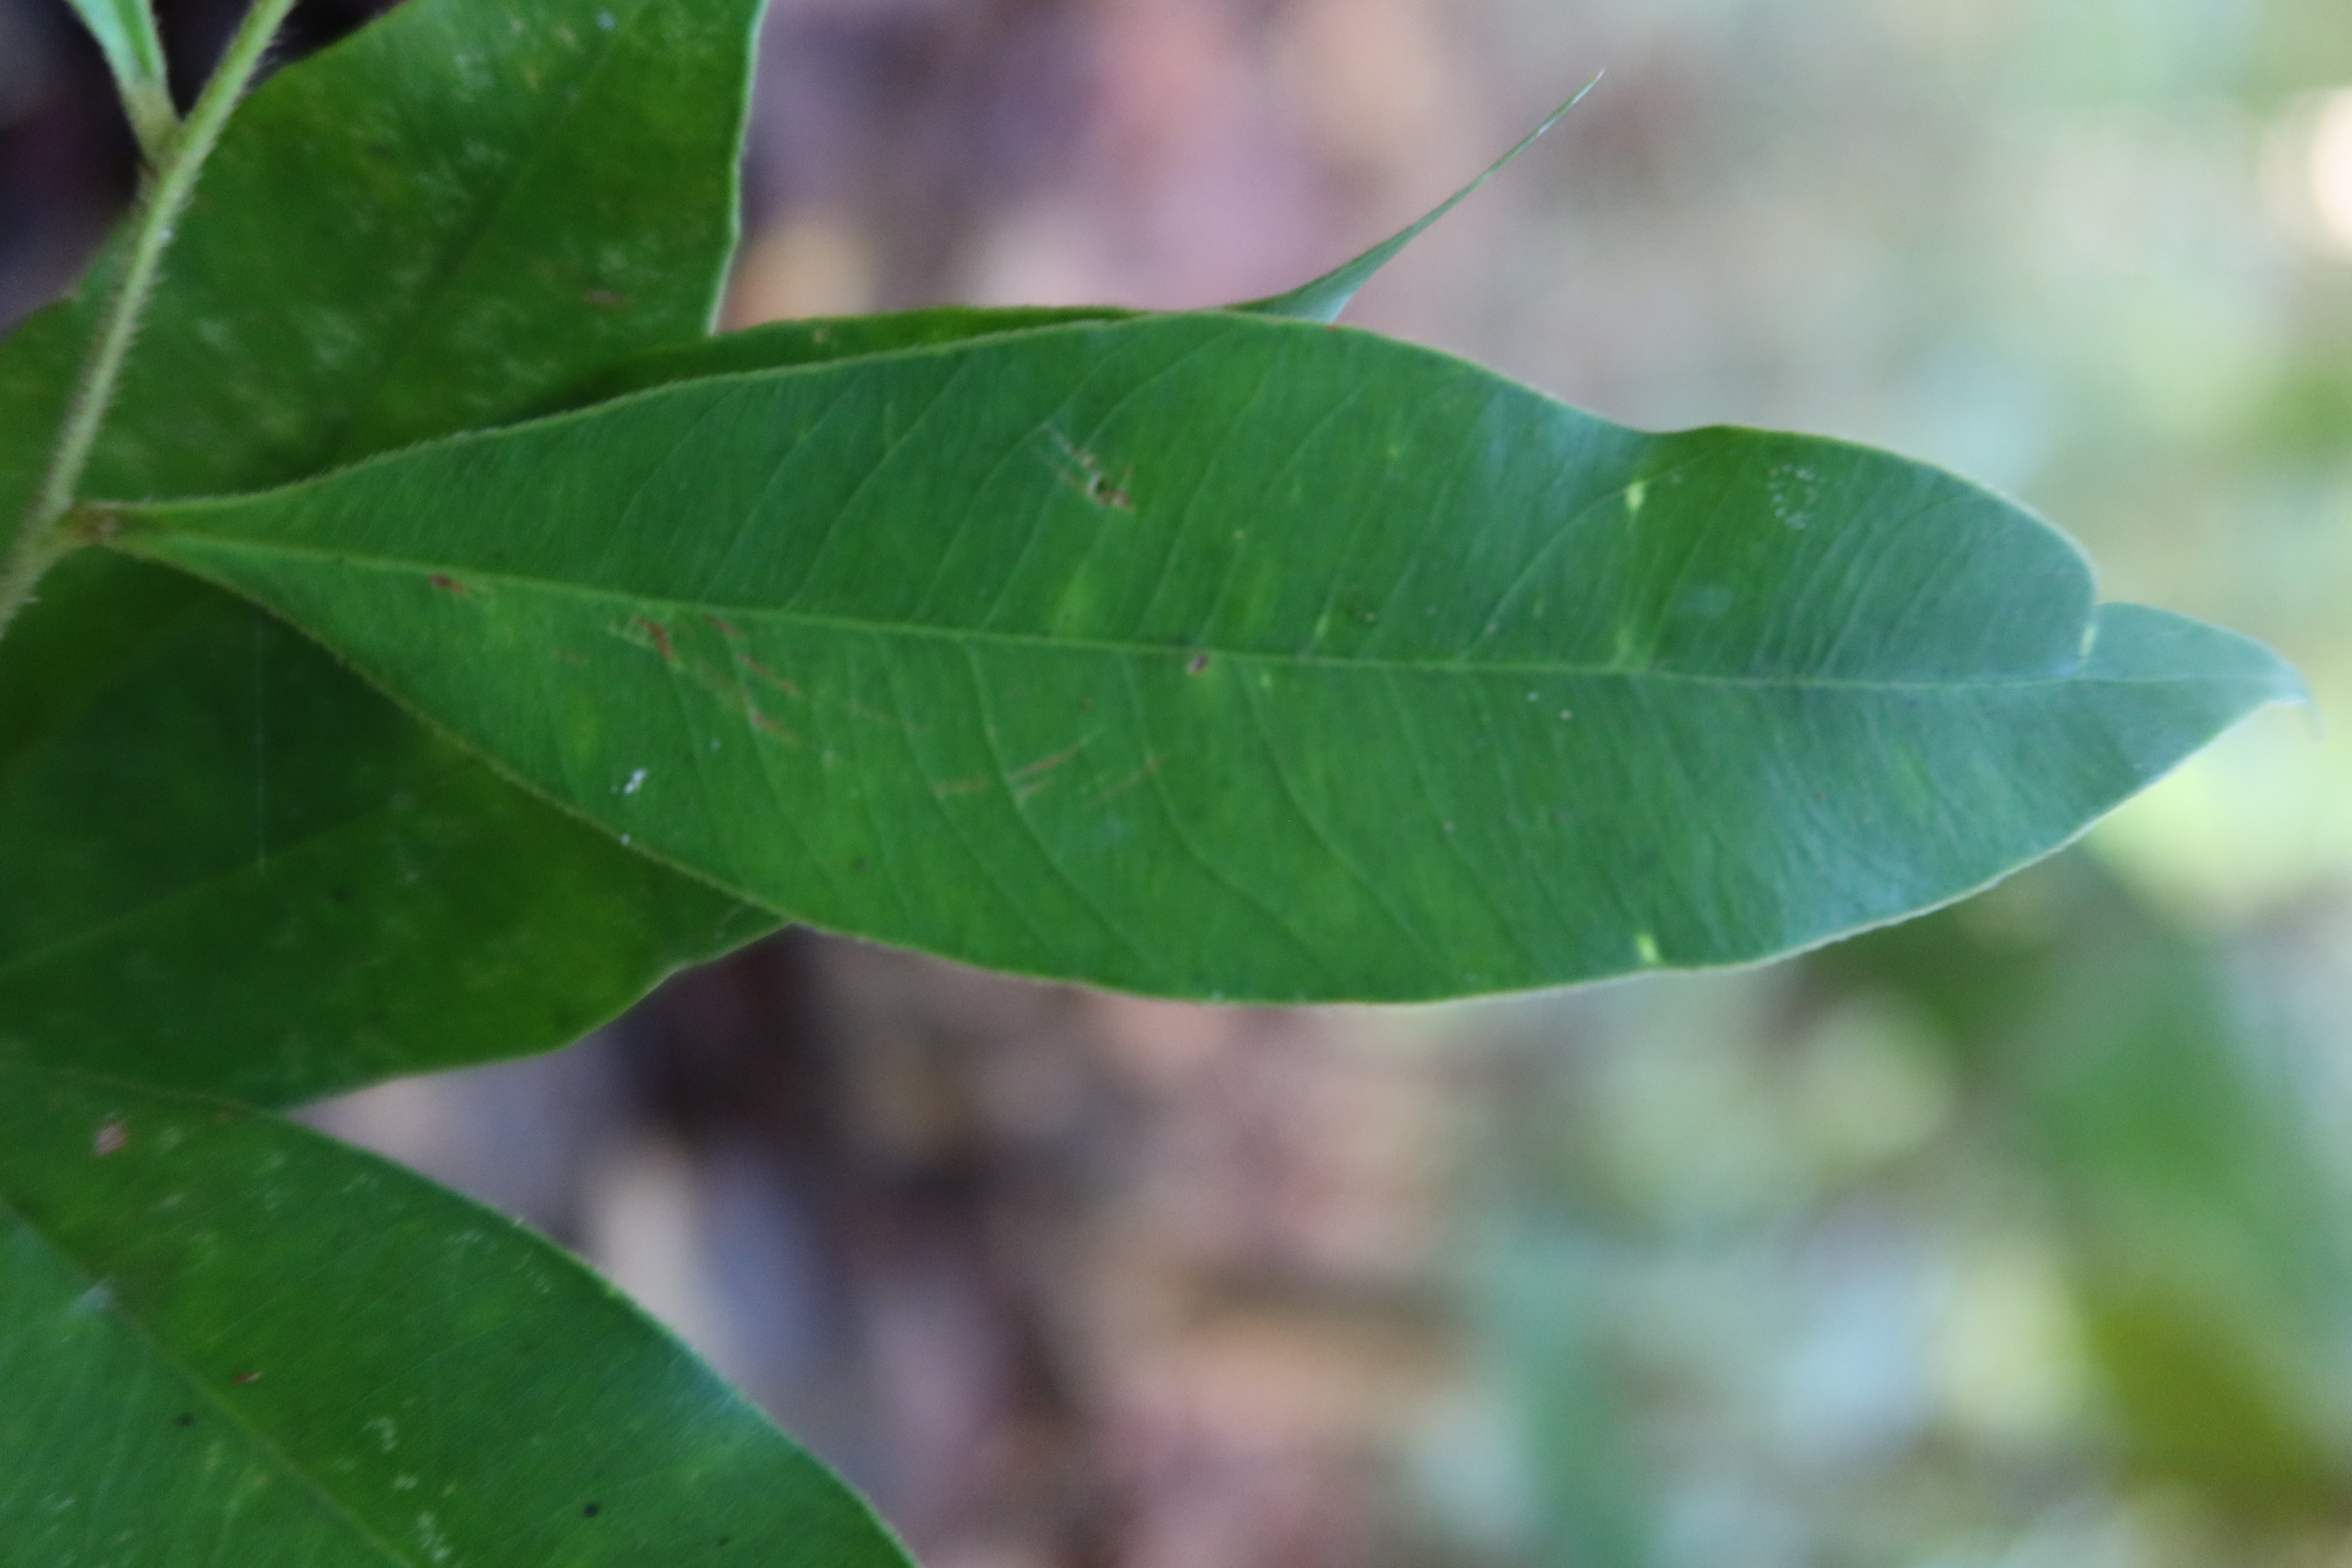
Label: Mosaic Viruses